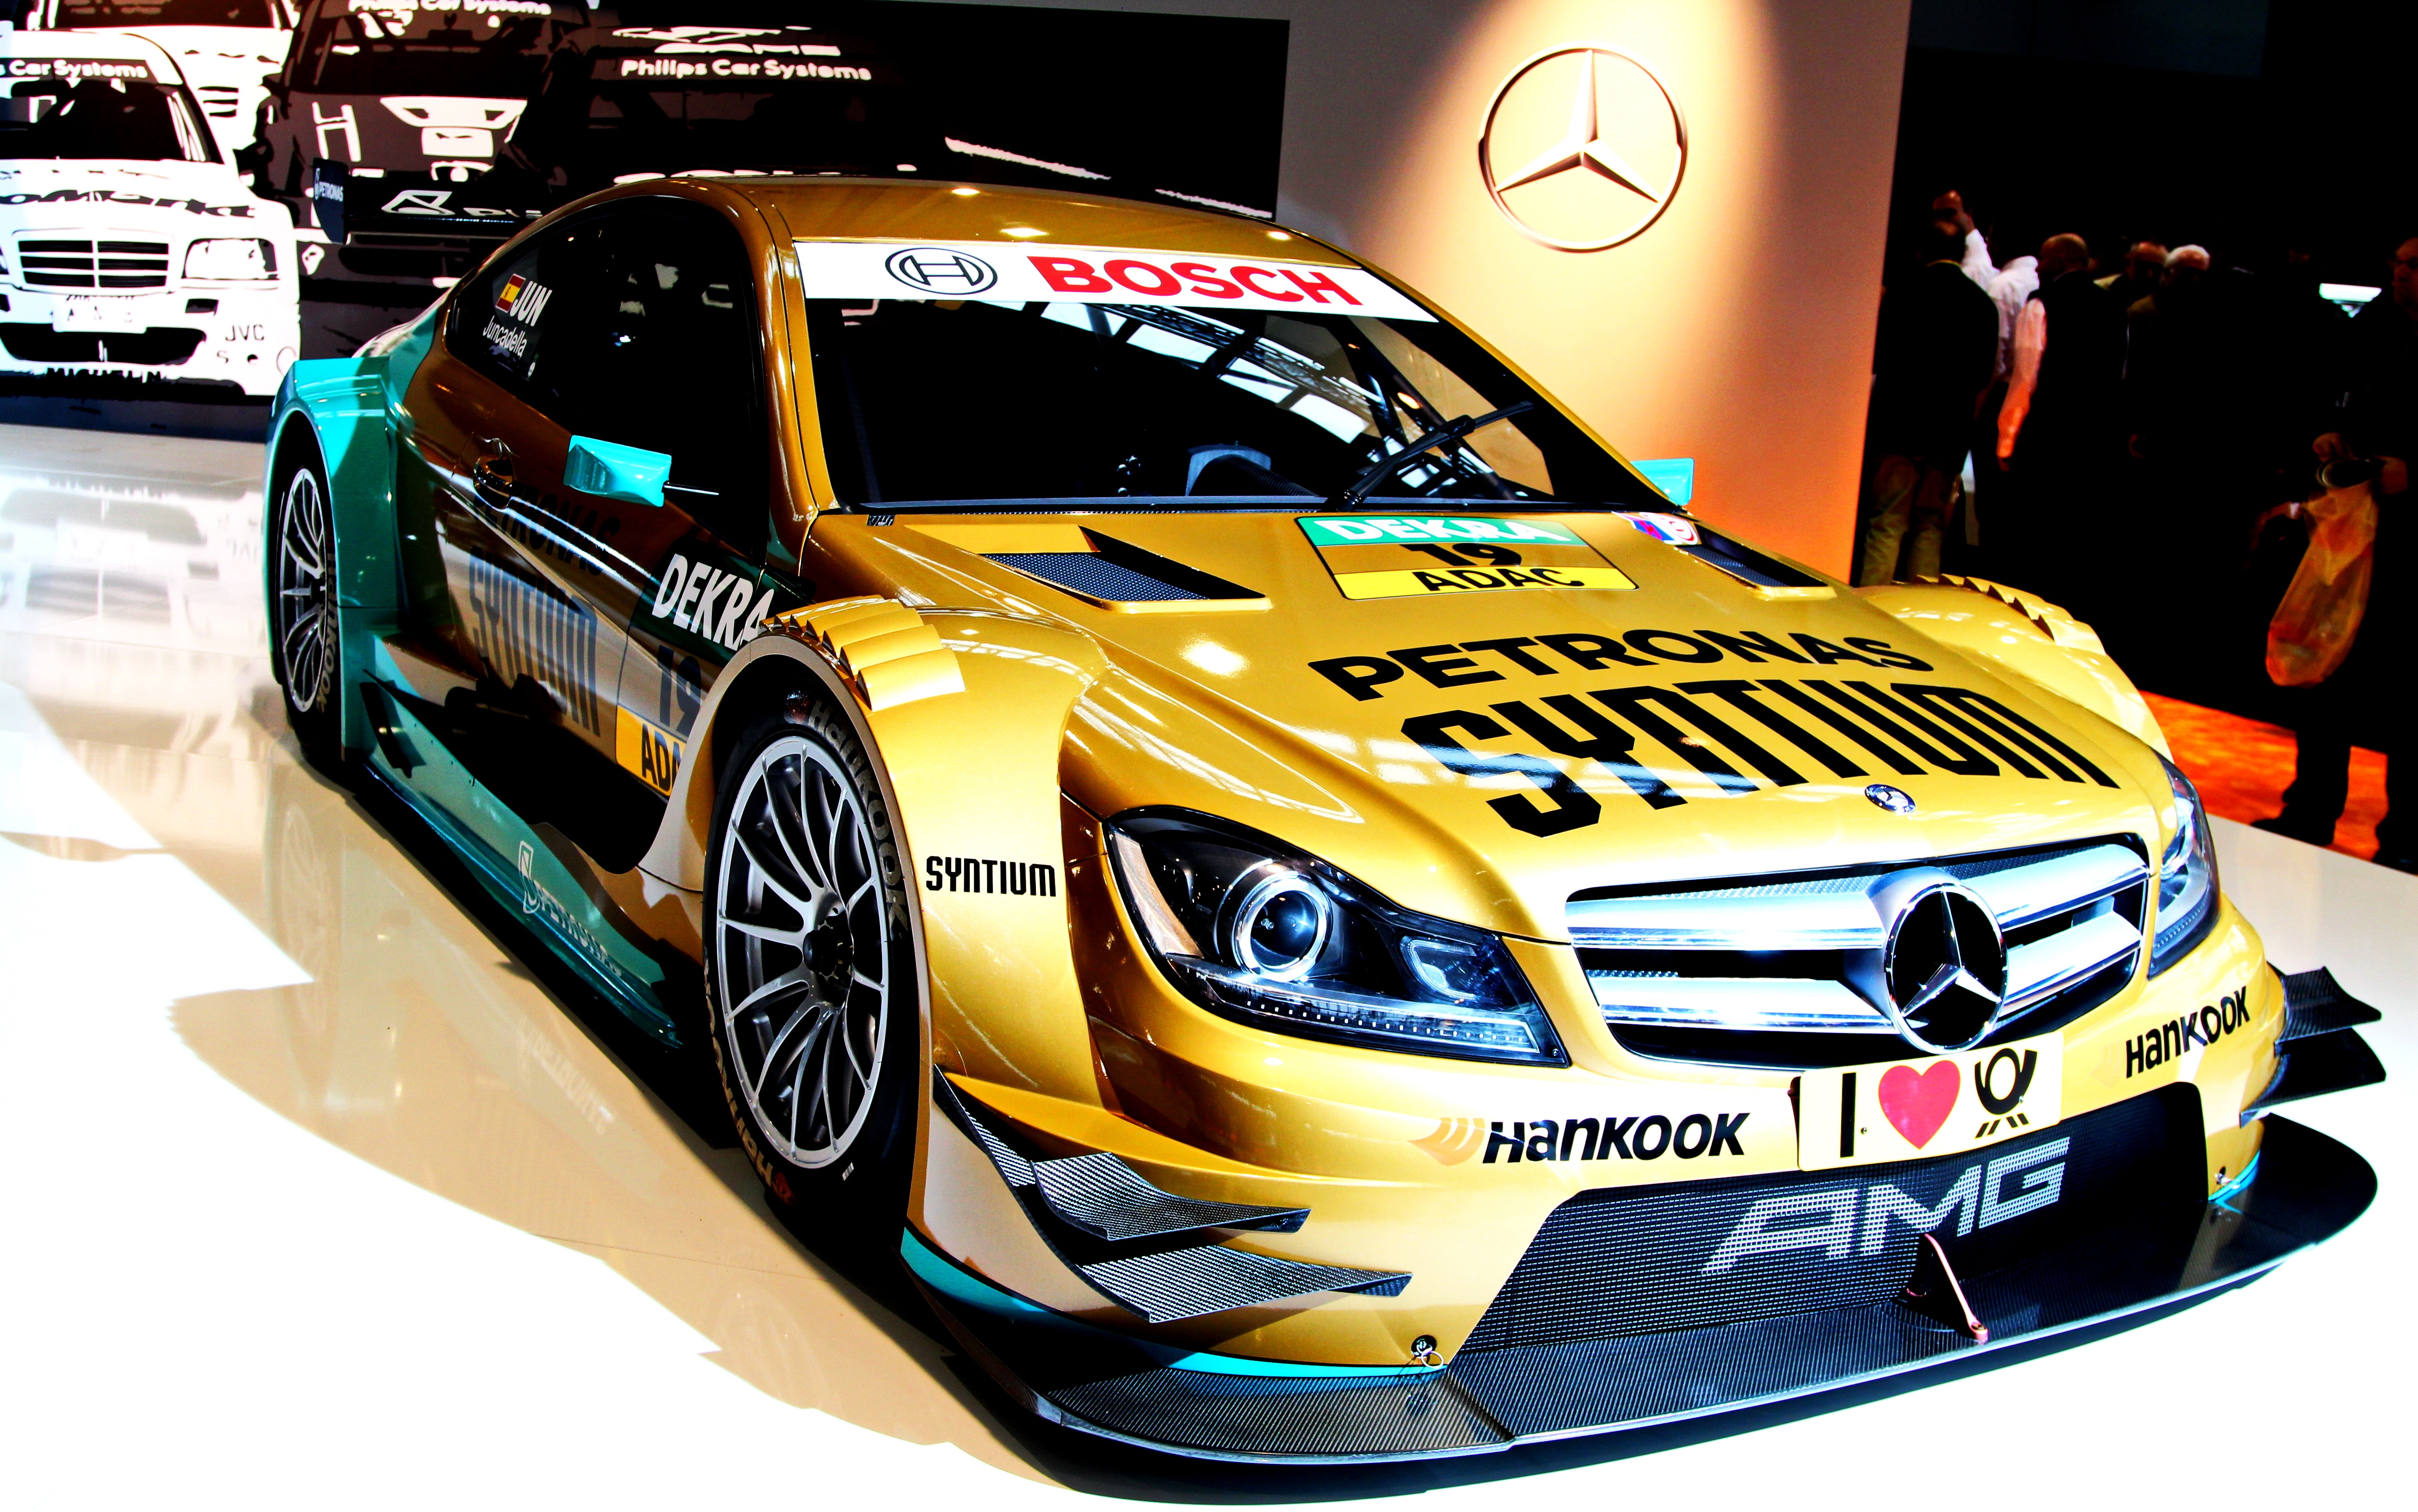
car, wheel, vehicle, machine, speed, sports car, bumper, supercar, headlights, sedan, mercedes, exhibition, mercedes benz, model car, auto show, land vehicle, touring car, automobile make, automotive exterior, compact car, automotive design, luxury vehicle, performance car, mercedes benz c class